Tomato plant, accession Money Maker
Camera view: bottom (45 deg); turntable rotation: 300 degrees
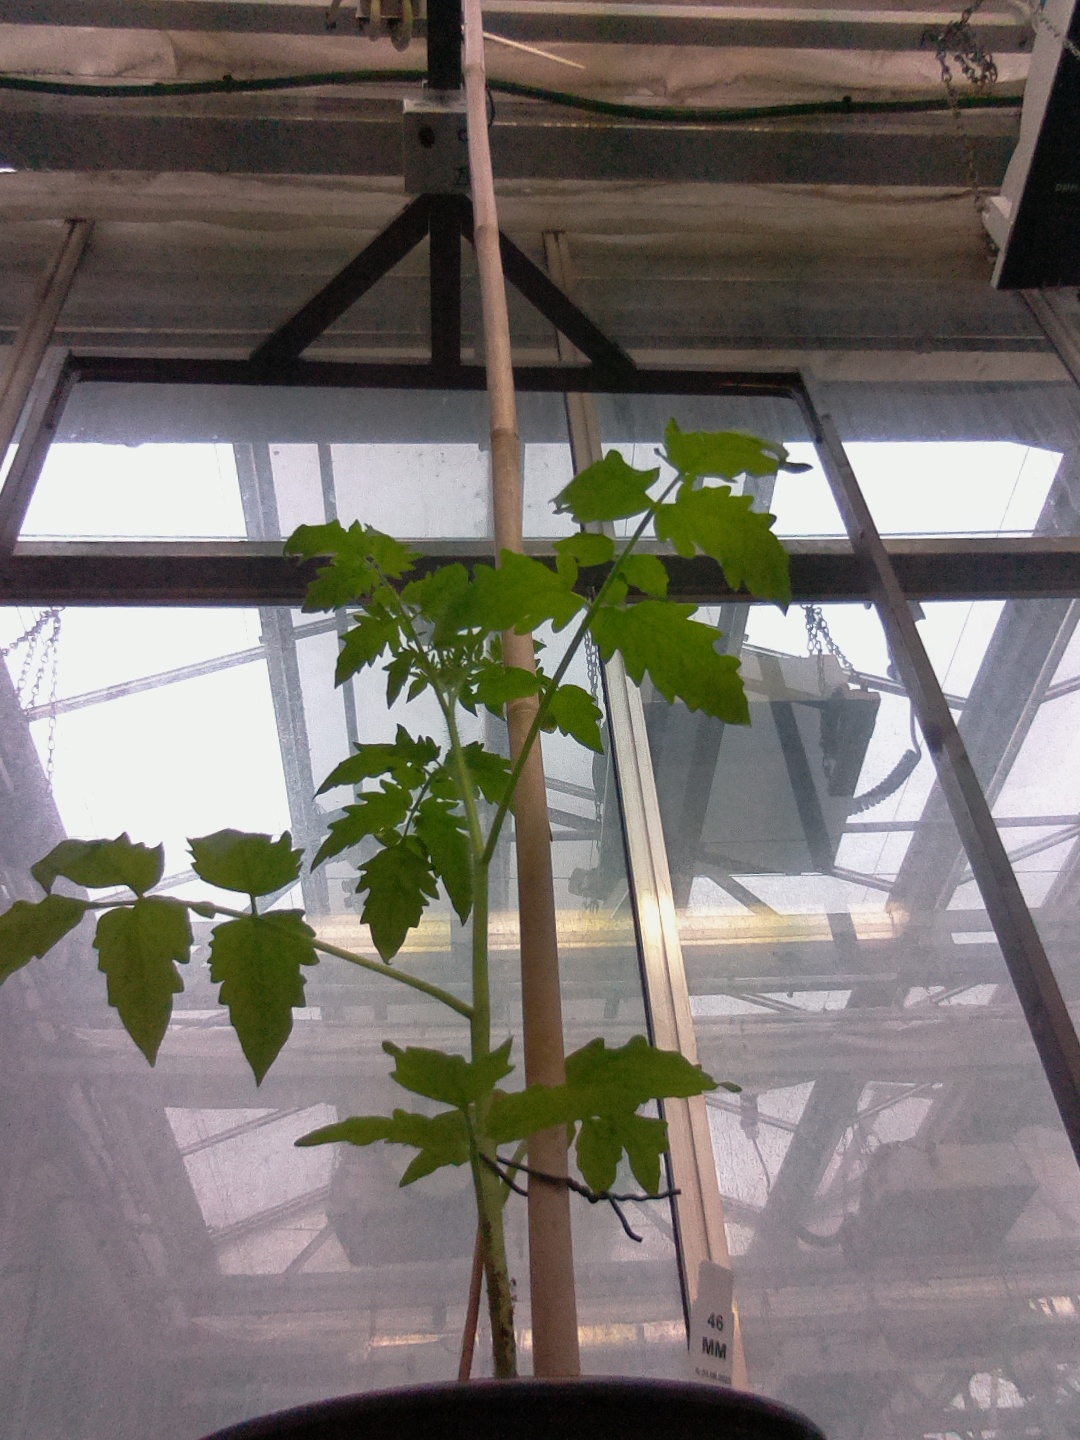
BBCH growth stage 13: 6 of true leaves visible